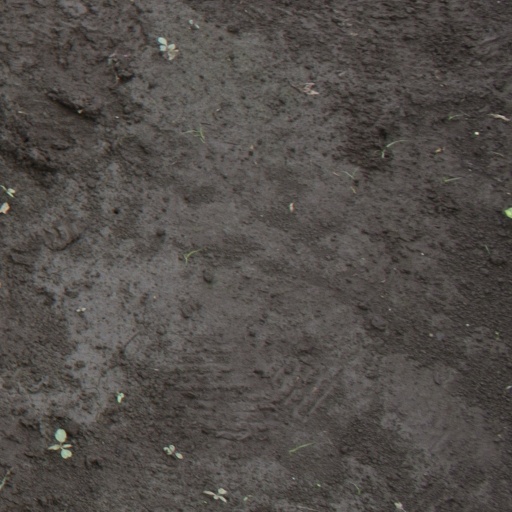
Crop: soybean